Central Troy Historic District

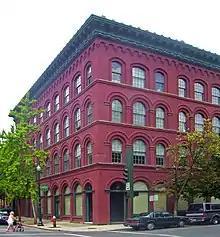
Gurley Building

New construction almost halted when the Great Depression began in the 1930s. As a result, there are few buildings in the district in that era's architectural styles. The post office at Fourth and Broadway, built despite much public outcry over the demolition of its landmark 1894 predecessor, is the district's most notable building of the 1930s. Its stripped-down Classical Revival style shows the influence of Art Deco in its smooth, finished surfaces. The enameled metal facade on a Third Street storefront, dating to 1940, makes it the only building in the district to show any trace of the Streamline Moderne style.